Romain-aux-Bois

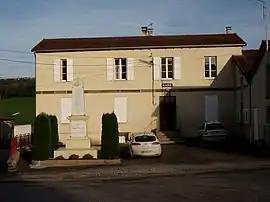
The town hall in Romain-aux-Bois

Romain-aux-Bois is a commune in the Vosges department in Grand Est in northeastern France.